Geschwinde, geschwinde, ihr wirbelnden Winde, BWV 201

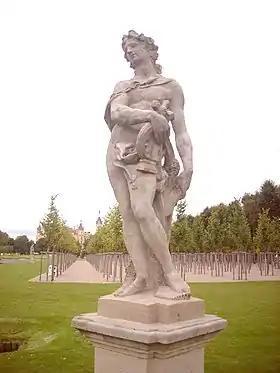
Phoebus Apollo with the lyre, having defeated Pan in musical competition, with Pan's flute under his foot; sculpture in the Schlossgarten of Schwerin, Germany, 1720

The music is scored for SATTBB singers, and a baroque orchestra which includes trumpets, timpani, traversos, oboes, strings and continuo. The cantata has been recorded several times from the 1950s to the 21st century.